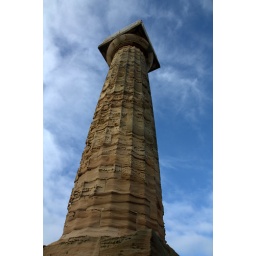
The stonework of the lighthouse shows signs of erosion after years of bean beaten by the east coast winds and salt spray.